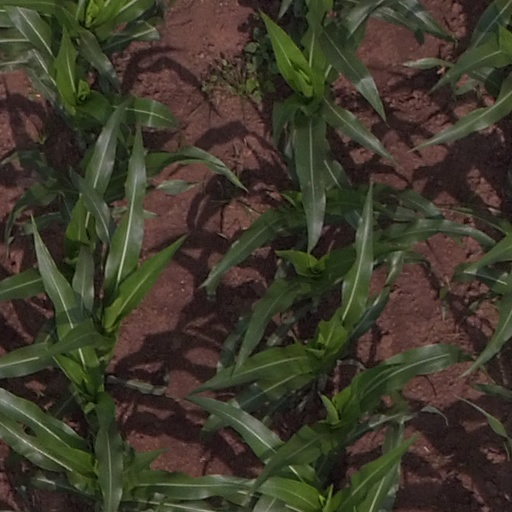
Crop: maize; corn